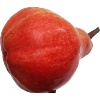
Label: Pear Red 1